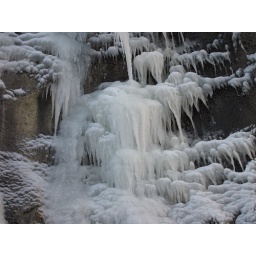
Ice formations on the rock walls around Hope B.C.